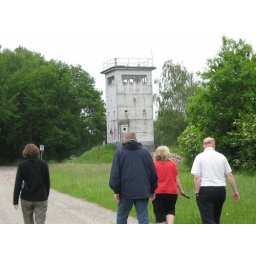
The tower the guards were in guarding the wall